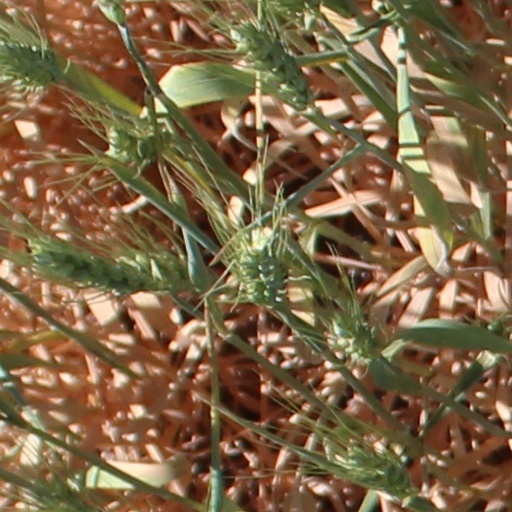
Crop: wheat